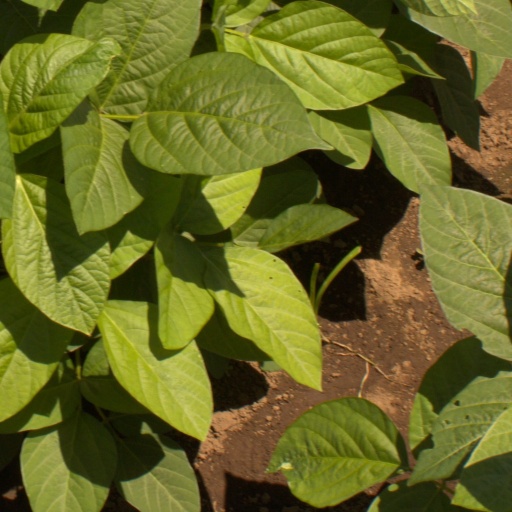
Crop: soybean